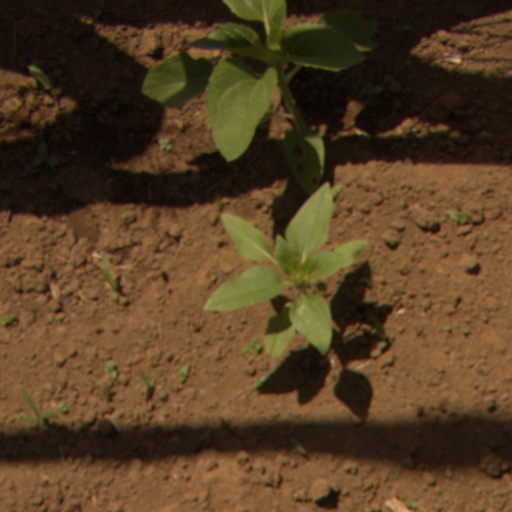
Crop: Jerusalem artichoke